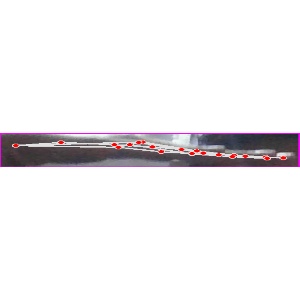
अक्षर: ज